Soviet Navy

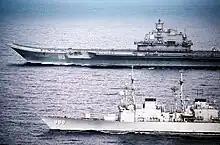
The deployed off the coast of Italy, as seen patrolling with in 1991

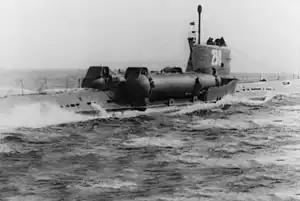
A Whiskey Twin Cylinder-class guided missile submarine, an important platform for launching anti-ship strikes

In the strategic planning laid by the Soviet strategists, the aircraft carriers were seen as relatively unimportant and received little attention, as Moscow focused on a naval strategy designed to disrupt sea lines of communication. Nonetheless, the Soviet navy pursued an aircraft carrier program as a way of matching stoking competition with the U.S. Navy.